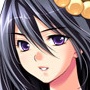
Portrait style: Anime Portrait